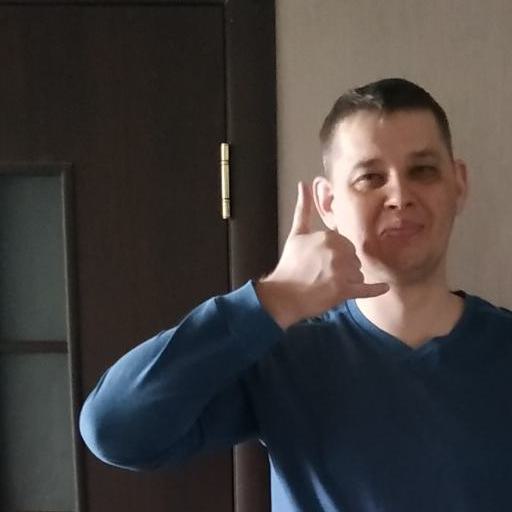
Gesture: call